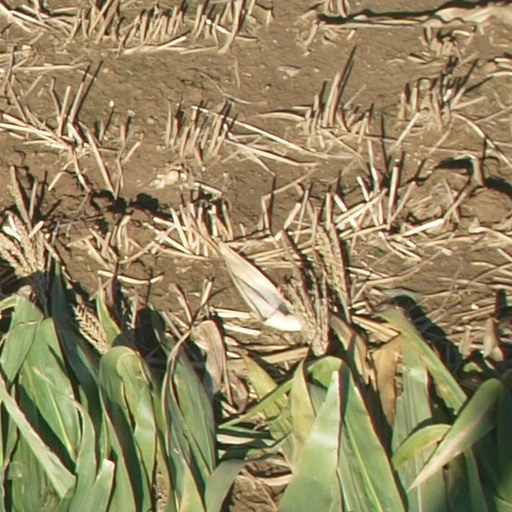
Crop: maize; corn